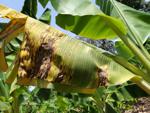
Label: segatoka